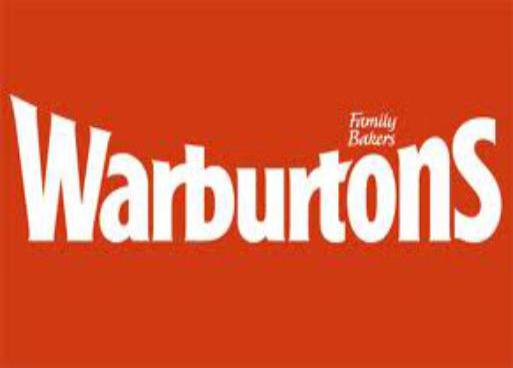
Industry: Food